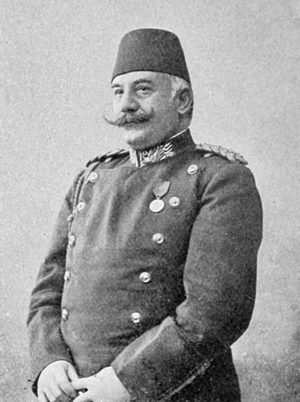
Hussein Nazım Pacha était un militaire au service de l'Empire ottoman, chef de l'état-major lors de la Première Guerre balkanique.